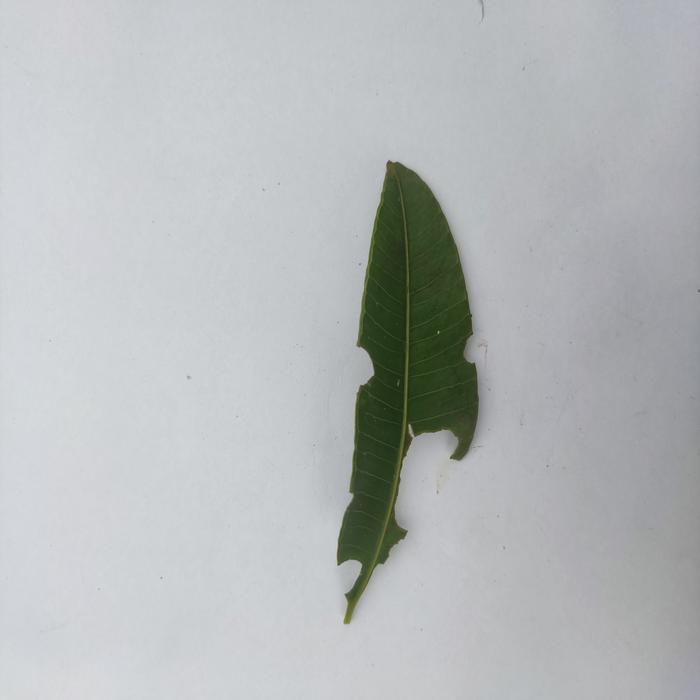
Crop: Hog Plum
Leaf condition: Caterpillars_Infestation